Treaty of Lisbon

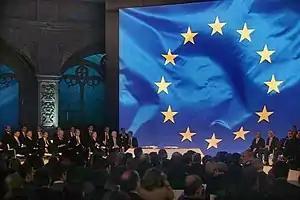
Signing in the Hieronymites Monastery of Lisbon, Portugal

The Treaty of Lisbon (initially known as the Reform Treaty) is a European agreement that amends the two treaties which form the constitutional basis of the European Union (EU). The Treaty of Lisbon, which was signed by all EU member states on 13 December 2007, entered into force on 1 December 2009. It amends the Maastricht Treaty (1992), known in updated form as the Treaty on European Union (2007) or TEU, as well as the Treaty of Rome (1957), known in updated form as the Treaty on the Functioning of the European Union (2007) or TFEU. It also amends the attached treaty protocols as well as the Treaty establishing the European Atomic Energy Community (EURATOM).